Josef Popper-Lynkeus

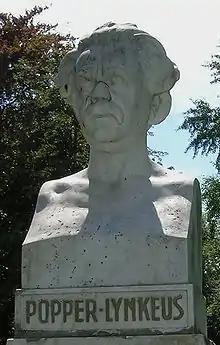
Bust of Josef Popper-Lynkeus, sculpted by Hugo Taglang, in the gardens of the Rathaus, Vienna

Josef Popper-Lynkeus wrote all his works in German. A partial list of his works, including those published after his death, is as follows: